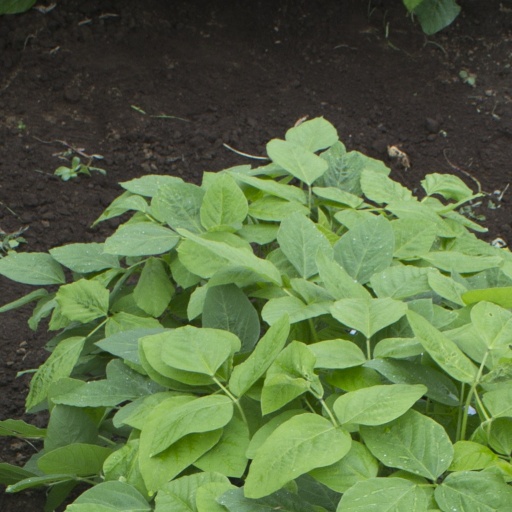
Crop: soybean